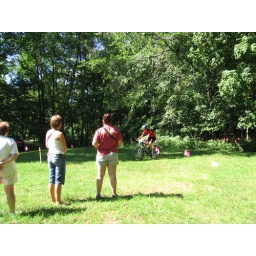
Here I am coming in as 2nd place beginner at the Camp Ingawanis mountain bike race.